Tropical Storm Rumbia

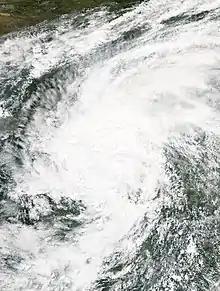
The remnants of the storm weakening over Henan on August 18

Multiple rivers and lakes in Jiangsu reached flood level due to the heavy rains, particularly Lake Tai, the Qinhuai River, and the Wei River. Rainfall between August 17 and 18 peaked at in Heqiao, Yixing. Storm- to typhoon-force winds battered coastal areas; a peak gust of on Gaogong Island in Lianyungang.